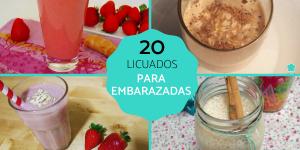
licuados para embarazadas